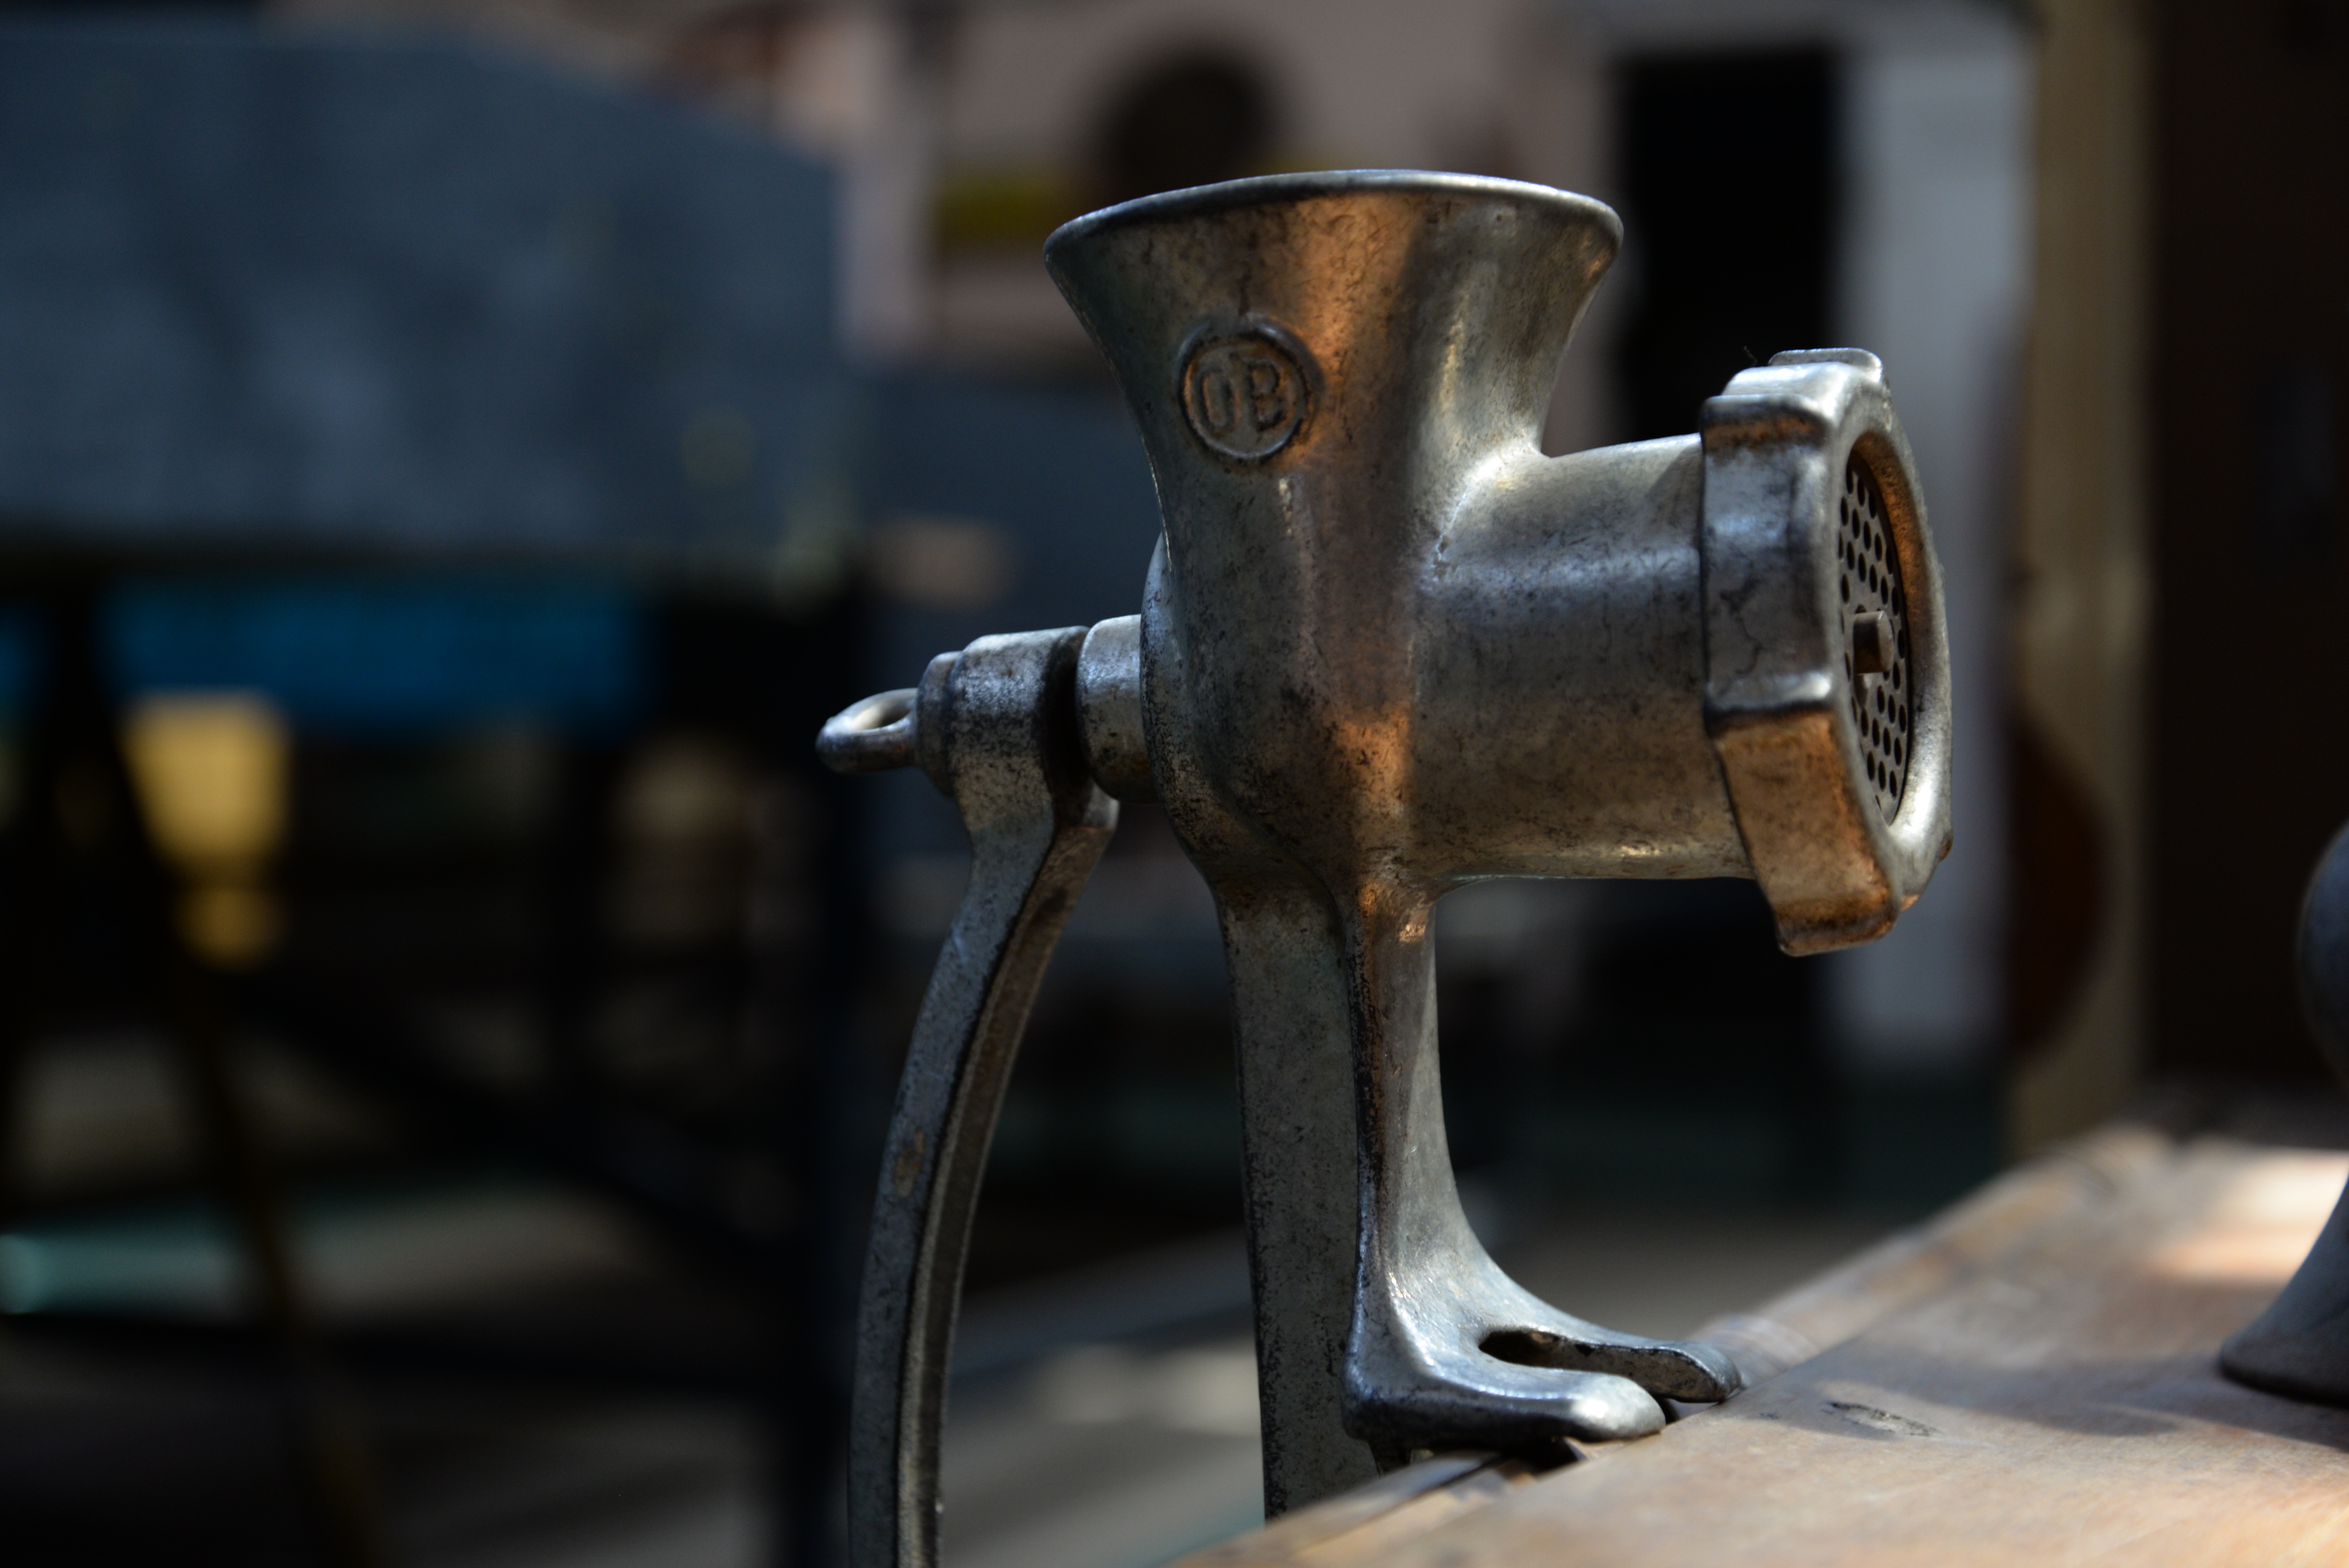
wood, wheel, metal, machine, sculpture, grey, art, grinder, cast iron, grinding machine, meat grinder